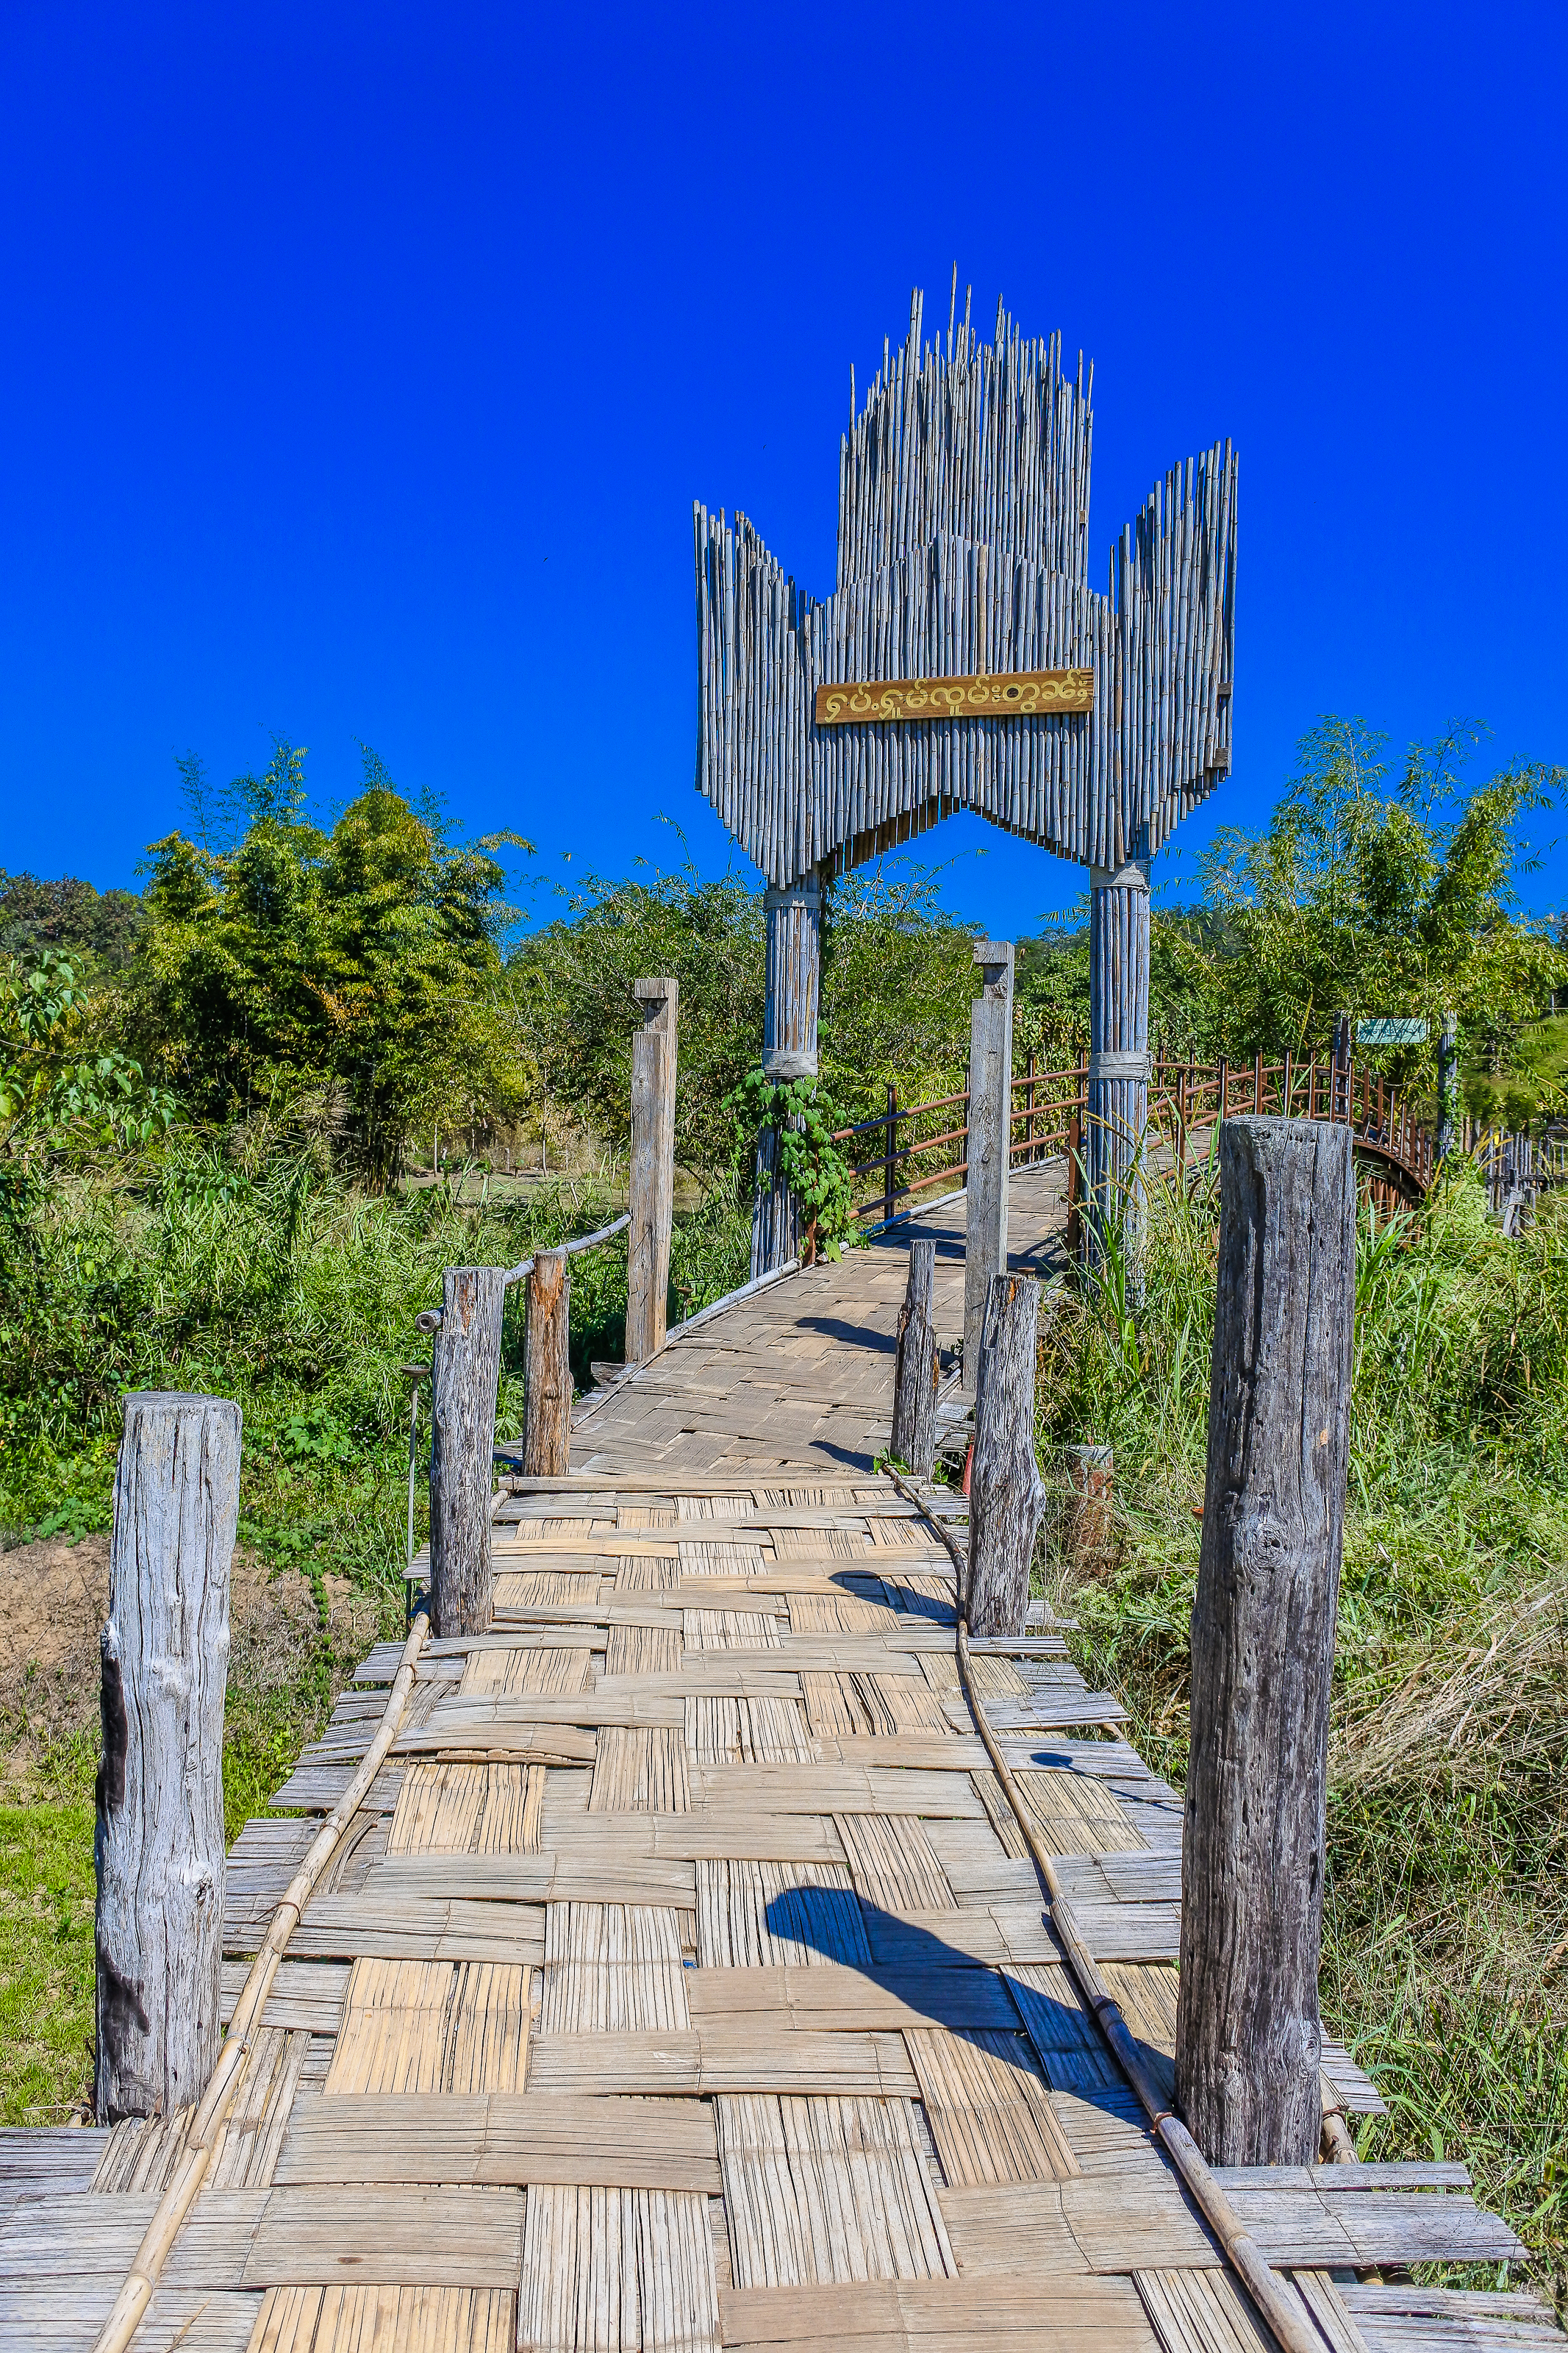
country, hut, rural, northern, beautiful, son, leaves, thailand, luxuriant, season, landmark, nobody, sky, new, rain, agricuture, natural, thai, ancient, morning, bamboo, hong, light, bridge, fields, sunrise, flags, tourism, sun, mist, mae, popular, art, famous, green, historic, nature, countryside, asia, sutongpe, rice, outdoor, cuture, horizon, wooden, sunset, temple, river, travel, landscape, walkway, boardwalk, tree, architecture, wood, national park, plant, historic site, vacation, rock, nonbuilding structure, mountain